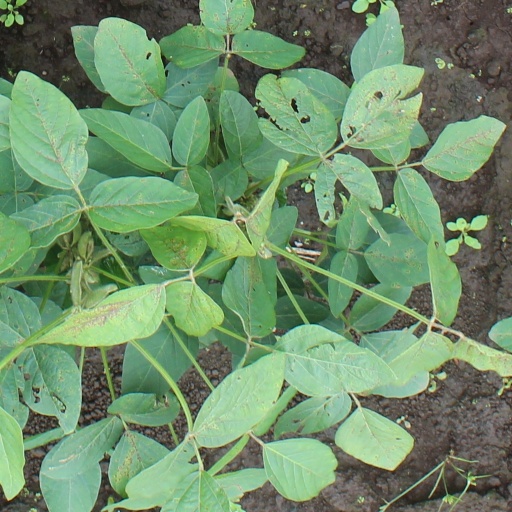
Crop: soybean